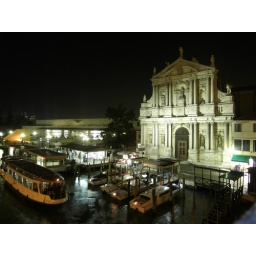
View of the Grand Canal at night from the Ponte degli Scalzi bridge near the train station #2